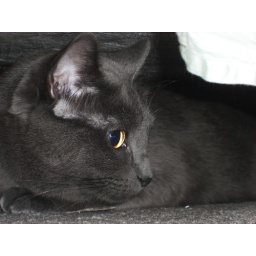
My black cat (Freya) and my grey cat ( Loki) playing with each other and some toys under their blanket.